Paris Blues

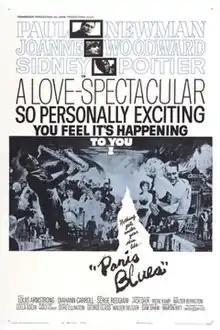

Paris Blues is a 1961 American musical romantic drama film directed by Martin Ritt, starring Sidney Poitier as expatriate jazz saxophonist Eddie Cook, and Paul Newman as trombone-playing Ram Bowen. The two men romance two vacationing American tourists, Connie Lampson (Diahann Carroll) and Lillian Corning (Joanne Woodward). The film also deals with American racism of the time contrasted with Paris's open acceptance of black people. It was based on the 1957 novel of the same name by Harold Flender.